Emily McLaughlin

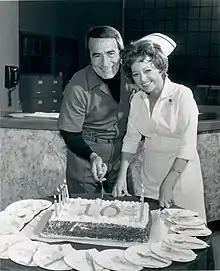
McLaughlin and John Beradino at the 10th anniversary of "General Hospital", 1973

McLaughlin made her television debut in 1959, with regular role of Eileen Seaton on the daytime soap opera "Young Doctor Malone". In 1961, she moved to Hollywood and began appearing with guest-starring roles on anthology dramas "The Twilight Zone", "Studio One", and "Kraft Television Theatre".